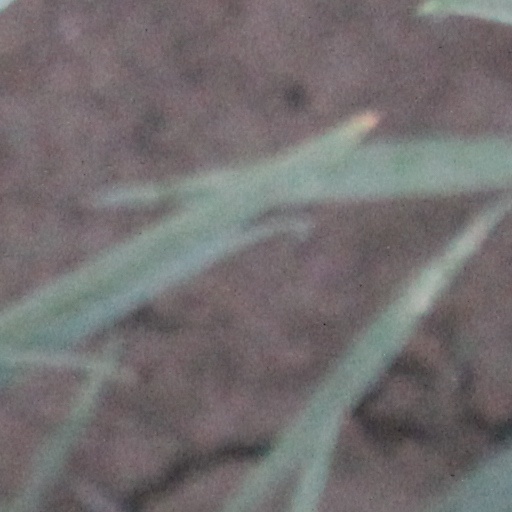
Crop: wheat